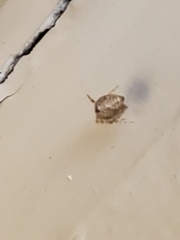
Species: Parasteatoda_tepidariorum